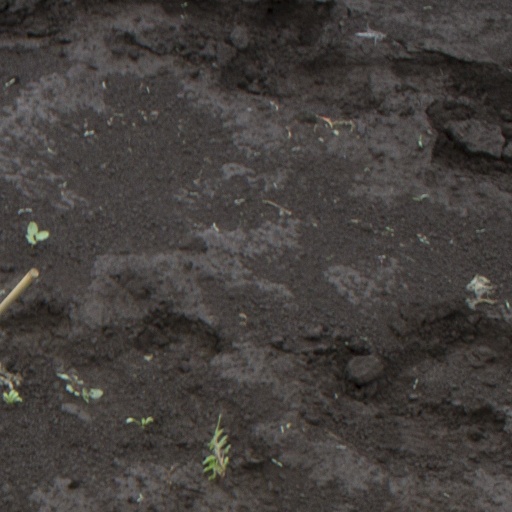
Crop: soybean